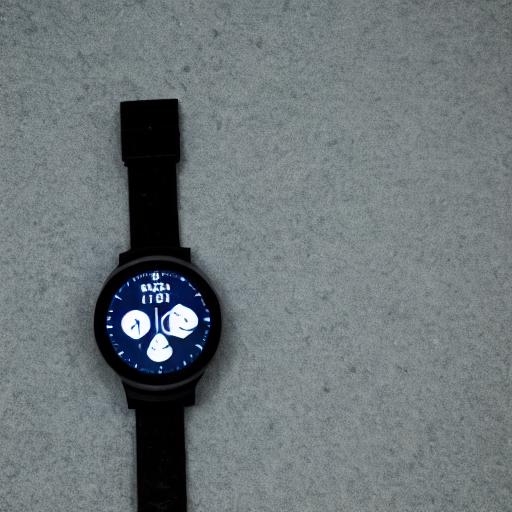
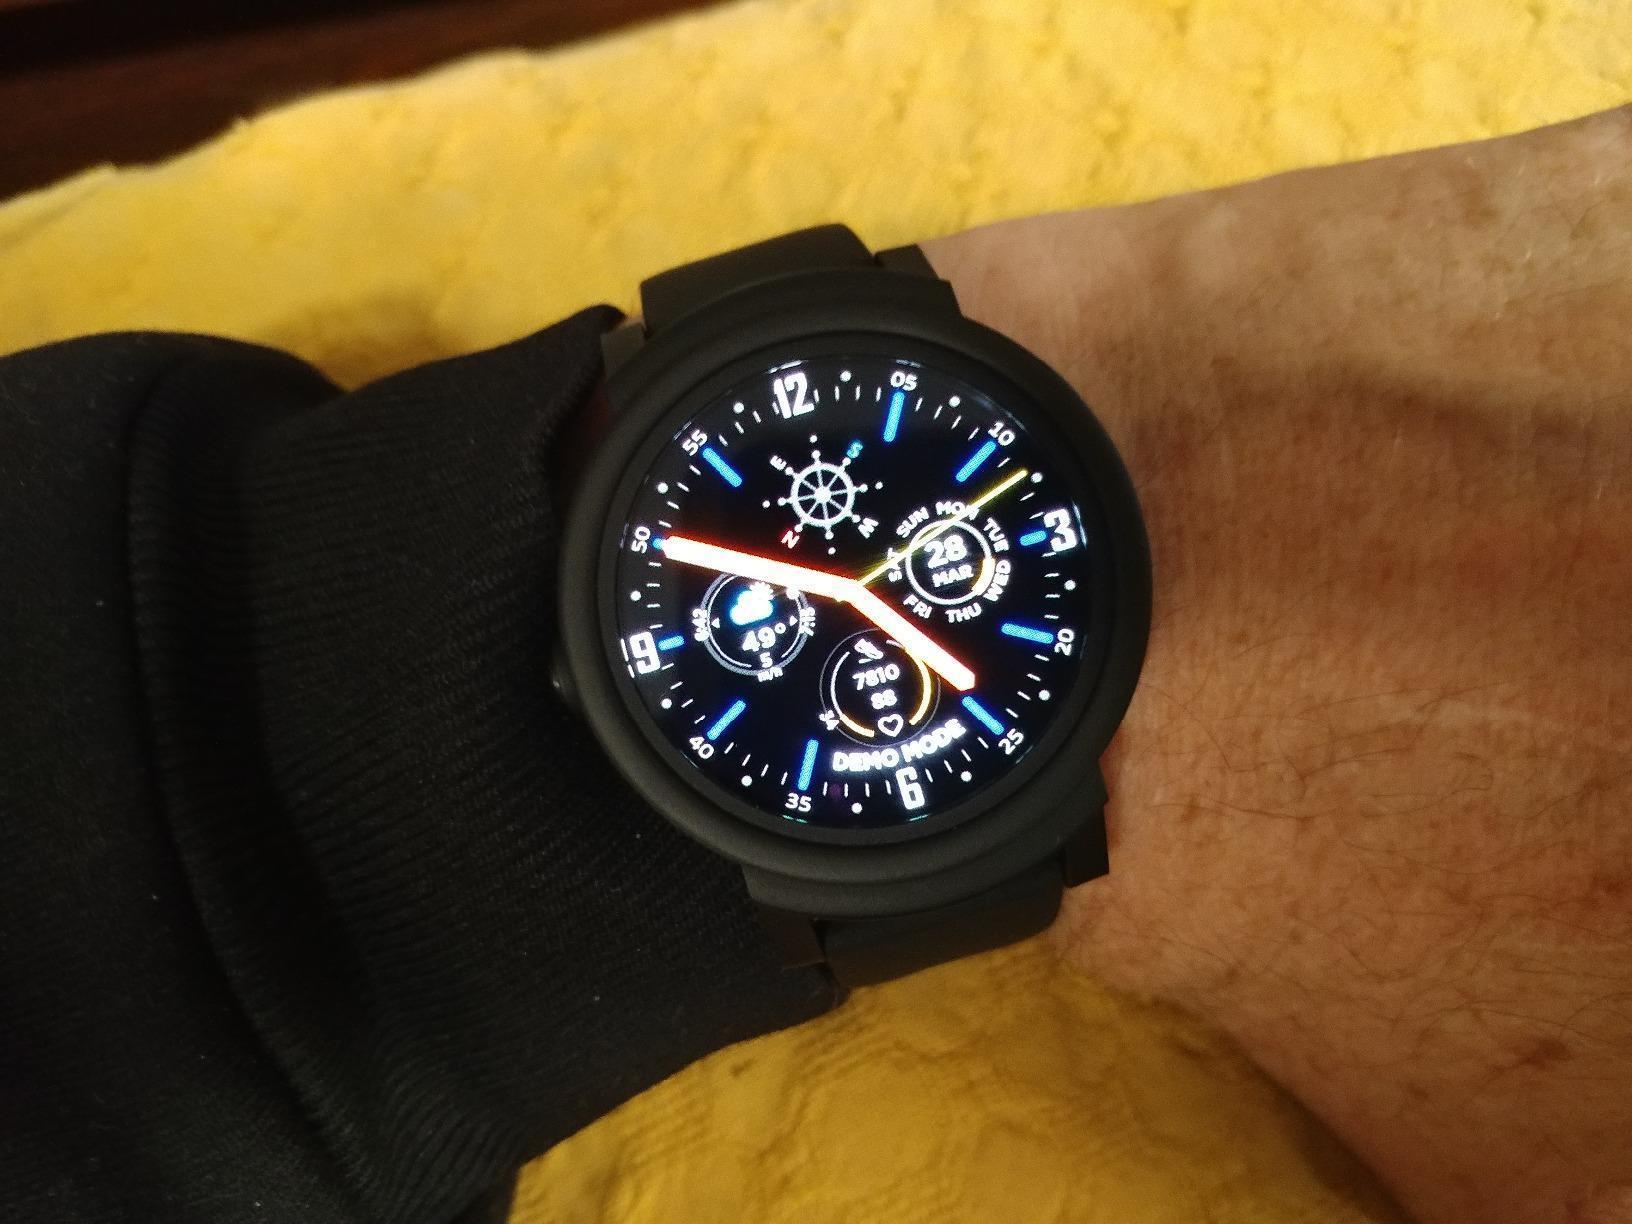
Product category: smartwatch
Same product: no